Baltimore, or, The Steadfast Tin Soldier and the Vampire

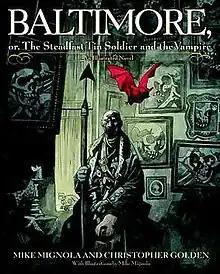
Illustrated novel cover

Baltimore, or, The Steadfast Tin Soldier and the Vampire is a 2007 illustrated novel written by Mike Mignola and Christopher Golden, and illustrated by Mignola. It follows the quest of Lord Henry Baltimore, a British officer during World War I who inadvertently changes the course of the war, and his own life, by wounding a vampire on the battlefield.